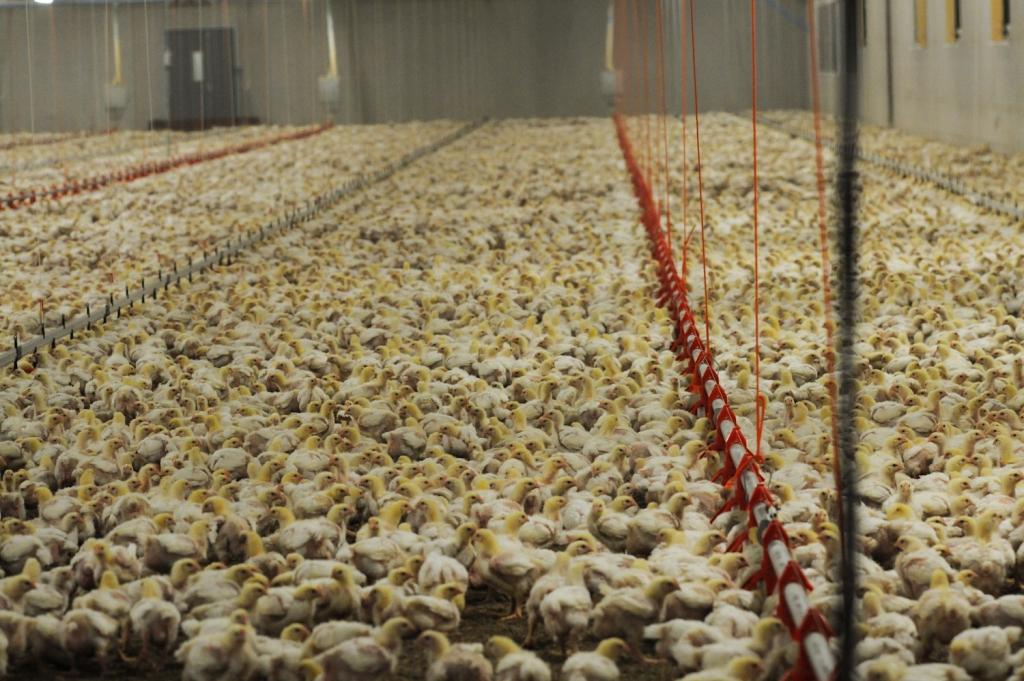
Hawa ni kuku wengi sana katika banda la kuku labda shamba la kuku wanyama. Kuku hao wadogo wamejaa sakafuni na kuna mifumo ya kunyeshwa maji na kulisha kuku inayoonekana vizuri.